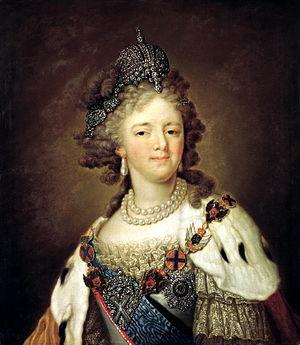
Sophie-Dorothée de Wurtemberg-Montbéliard, née le 25 octobre 1759 à Stettin et morte le 5 novembre 1828 à Pavlovsk, est une princesse prussienne devenue grande-duchesse puis impératrice de Russie sous le nom de Marie Féodorovna en épousant le futur tsar Paul Iᵉʳ et en se convertissant à l'orthodoxie.